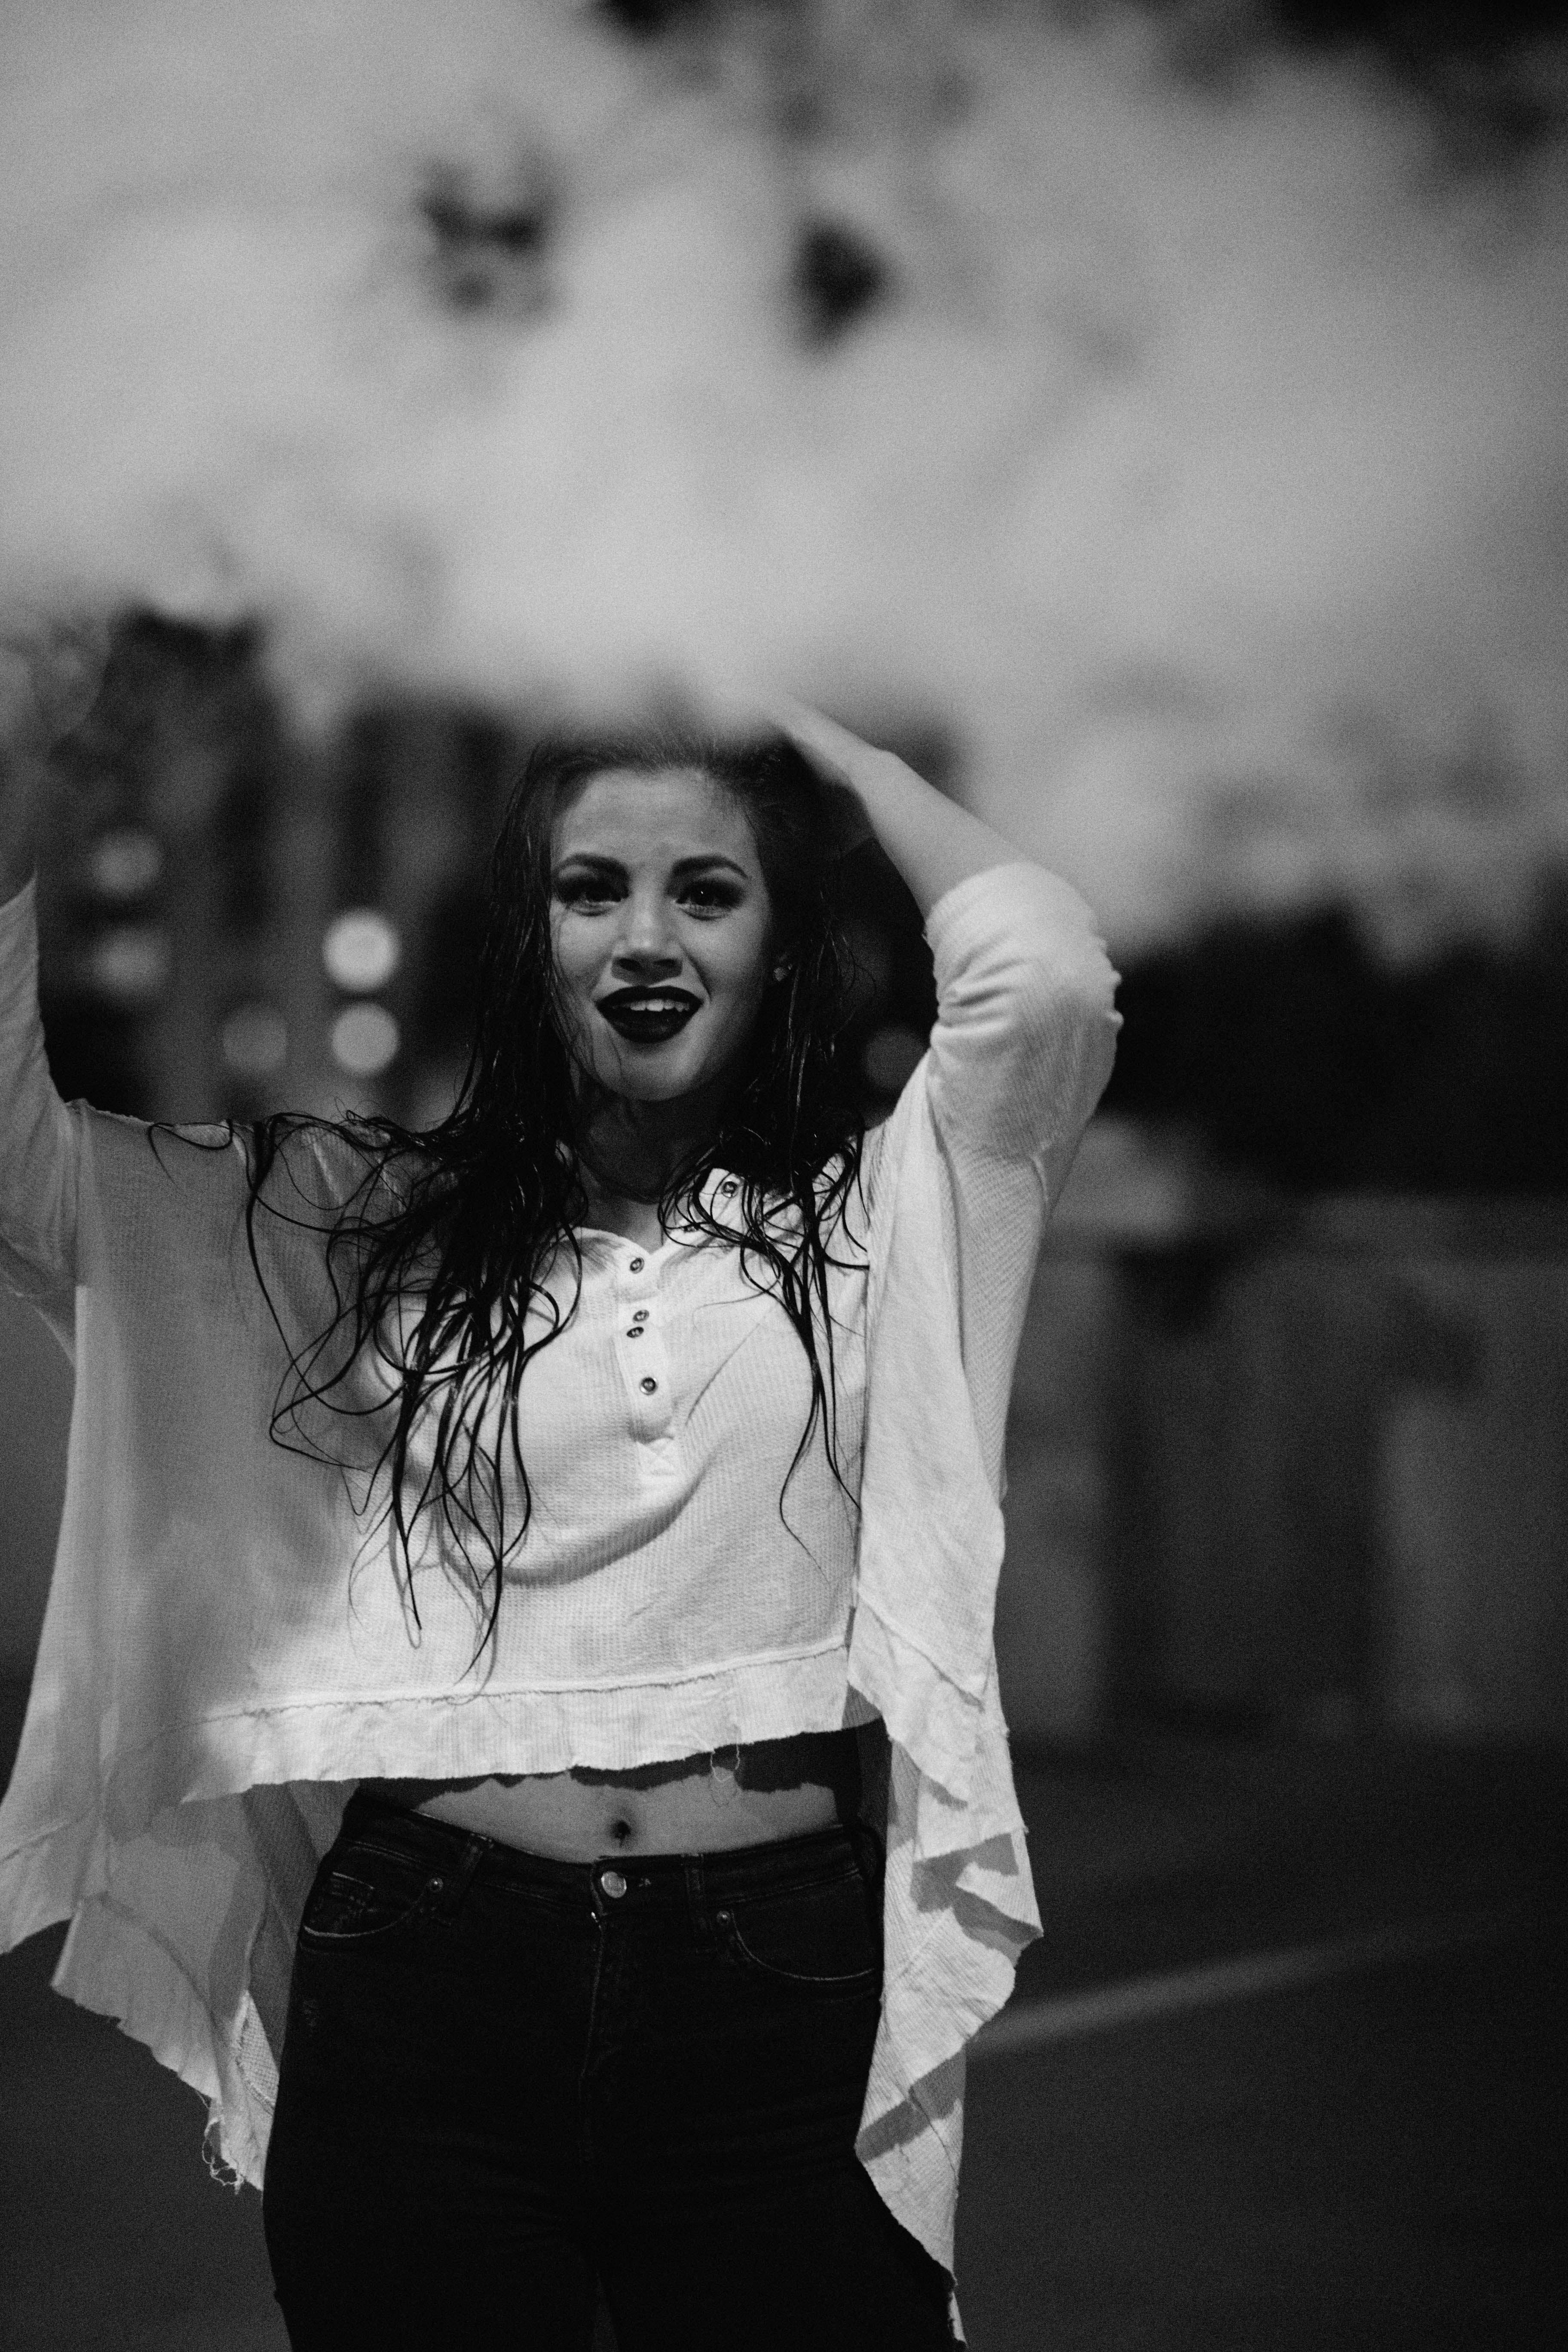
person, black and white, girl, woman, white, photography, portrait, model, fashion, black, monochrome, lady, smile, photograph, beauty, emotion, photo shoot, monochrome photography, portrait photography